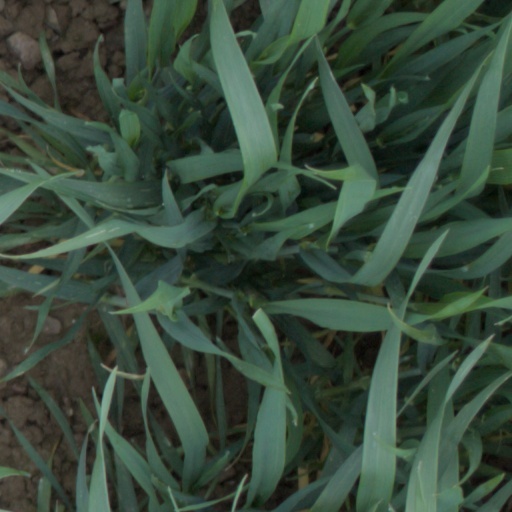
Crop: wheat